Contemporary history of Spain

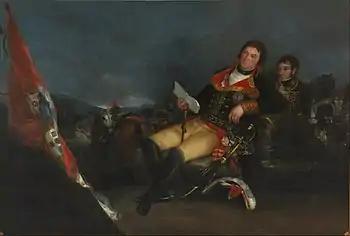
Manuel Godoy, Duke of Alcudia and Prince of Peace, by Goya (1801).

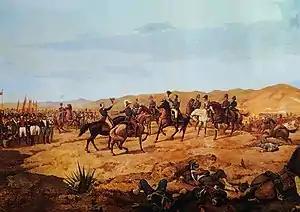
"The Battle of Ayacucho", December 9, 1824, ended the wars of independence in South America.

The outbreak of the French Revolution (1789) altered the European international balance, putting Spain in one of the frontiers of the revolutionary focus. The measures aimed to avoid "contagion" were effective, because beyond isolated groups of sympathizers (Picornell's conspiracy, 1795), the social consensus in Spain was counterrevolutionary, actively promoted by the clergy and controlled by the Inquisition, which acted as a "sanitary cordon". In contrast, the attempt of the First Coalition to put an end to revolutionary France militarily (which on the Spanish-French border took the form of the War of the Pyrenees or Roussillon, 1793–1795) failed. After the redirection of the internal French process (Thermidorian Reaction, 1794) towards the personal power of Napoleon (1799), the Spanish priorities changed, and it was decided to renew the traditional Franco-Spanish alliance ("Pacte de Famille") in spite of the fact that he was no longer a Bourbon king but a plebeian politician, or a self-crowned Emperor Bonaparte, who occupied power or sat on the throne of Paris, and that such upstarts maintained the revolutionary legitimacy that had led Louis XVI, cousin of the King of Spain, to the guillotine.